Small nucleolar RNA SNORD57

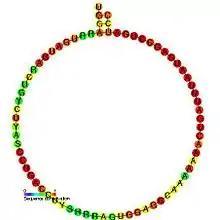
Predicted secondary structure and sequence conservation of SNORD57

In molecular biology, snoRNA U57 (also known as SNORD57) is a member of the C/D box class of snoRNAs. This family functions to direct site-specific 2'-O-methylation of substrate RNAs.